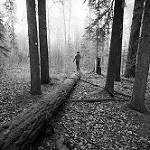
Label: B & W